Ariana Grande

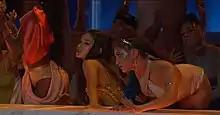
Grande performs "God Is A Woman" at the 2018 MTV Video Music Awards in New York City.

In November 2018, Grande released the single "Thank U, Next" and announced her fifth studio album of the same name. The song debuted at number one on the "Billboard" Hot 100, becoming Grande's first chart-topping single in the United States, spending seven non-consecutive weeks atop. Since then, it has been certified eight-times platinum in the United States; the song's music video broke records for most-watched music video on YouTube within 24 hours of release and fastest Vevo video to reach 100 million views on YouTube, at the time. On Spotify, it became the fastest song to reach 100 million streams (11 days) and most-streamed song by a female artist in a 24-hour period, with 9.6 million streams, before being surpassed by her own "7 Rings" (nearly 15 million streams). "Thank U, Next" was the most-streamed song by a woman globally on Apple Music in 2019.